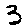
Label: 3